Economy of Ukraine

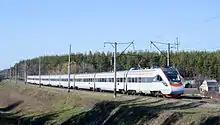
An EKr-1 multiple unit built by Kriukiv Railway Car Building Works. Rail transport is heavily used in Ukraine.

Ukraine has a long-standing reputation as a major technology region, with a well-developed scientific and educational base. In March 2013, Ukraine ranked 4th in the world in number of certified IT professionals after the United States, India, and Russia. On top of that, experts recognised both the quantitative and qualitative potential of Ukrainian specialists. In 2011, the number of IT specialists working in the industry reached 25,000 people with 20% growth. The volume of the Ukrainian IT market in 2013 was estimated to be up to 3.6 billion U.S. dollars.